The Turtles

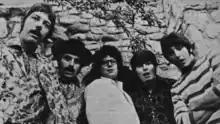
The band in 1968. From left: Jim Pons, Howard Kaylan, Mark Volman, Al Nichol, John Barbata.

In early 1966, drummer Don Murray and bassist Chuck Portz quit the group. Murray was replaced by Joel Larson for a few months, before John Barbata became the band's new drummer in late 1966. Portz was replaced by Chip Douglas on bass.